Kalina people

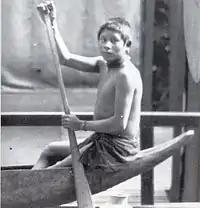
Kaliʼna boy in a dugout in Paris in 1892.

They speak Kaliʼna, belonging to the family of Cariban languages, which today is still spoken by above 10,000 people in the coastal strip that stretches from Venezuela (5,000 speakers) to Brazil (100) passing through Guyana (475), Suriname (2,500) and French Guiana (3,000 people).